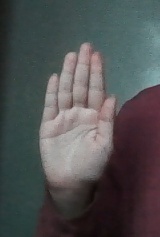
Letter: seen